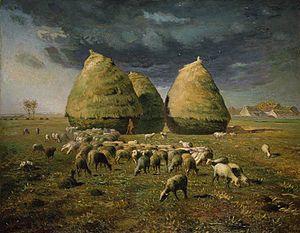
Les Meules est le titre d'une série de tableaux impressionnistes peints par Claude Monet. Le terme fait référence au sens strict aux vingt-cinq tableaux, selon la numérotation adoptée par Daniel Wildenstein dans son Catalogue raisonné des œuvres de Claude Monet commencés après la moisson de la fin de l'été 1890 et poursuivis jusqu'au début de l'année 1891. La série a pour sujet principal des gerbiers de blé montés en meules qui se trouvaient dans un champ situé à proximité de la maison de l'artiste, à Giverny, dans l’Eure, en Normandie.